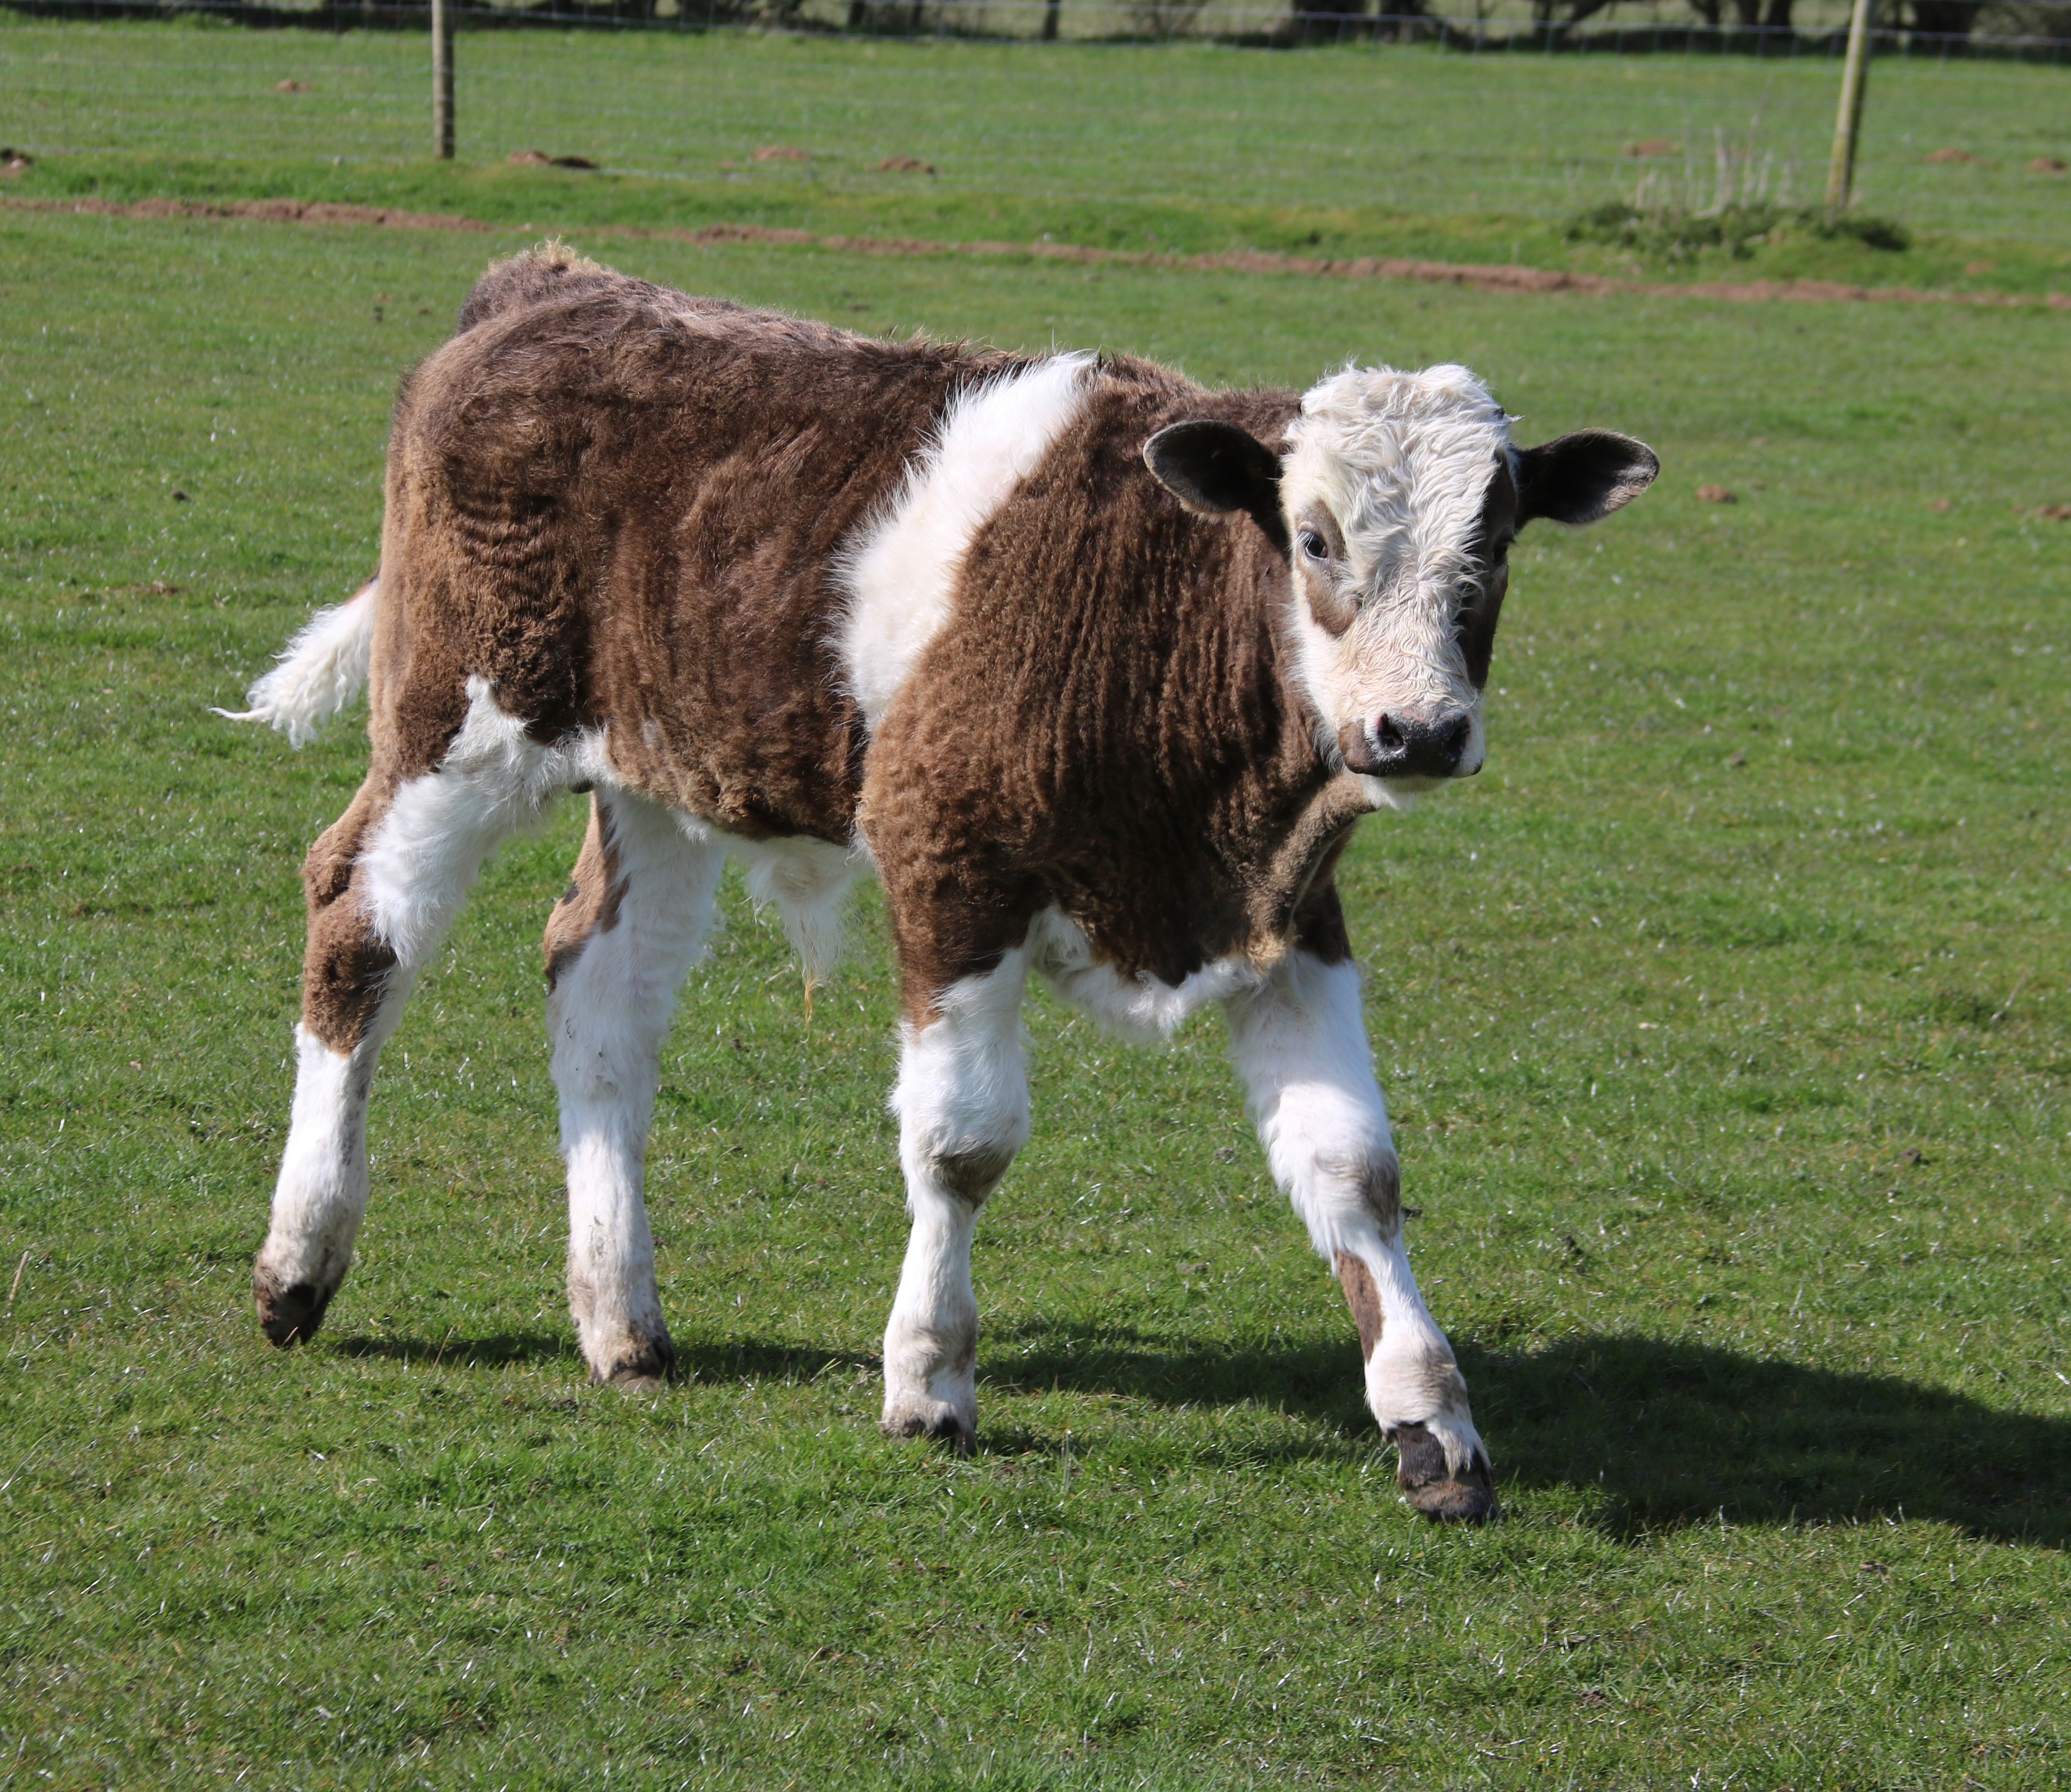
grass, field, farm, meadow, countryside, animal, cute, cow, cattle, farming, pasture, grazing, livestock, mammal, agriculture, beef, calf, vertebrate, farm animals, dairy cow, cattle like mammal, cow goat family